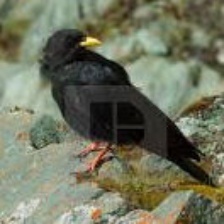
Species: ALPINE CHOUGH
Scientific name: PYRRHOCORAX GRACULUS